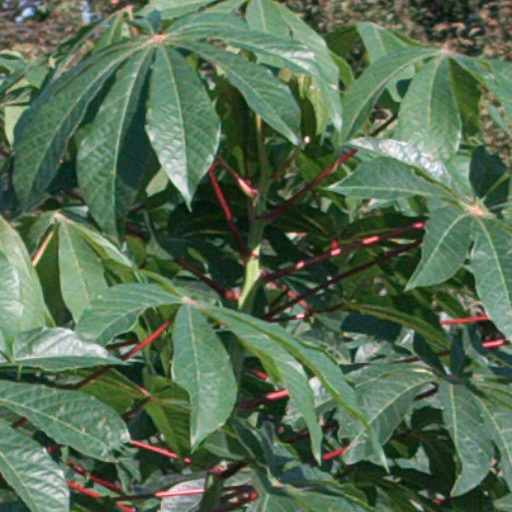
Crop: cassava